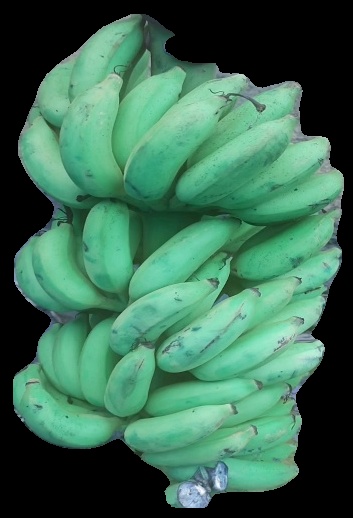
Variety: elakki-bale
Grade: grade2